Varied carpet beetle

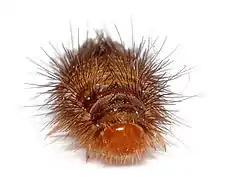
Larva of "A. verbasci". Front view

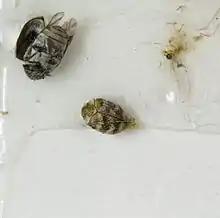
"Anthraenus verbasci" caught on a sticky blunder trap in a museum.

"A. verbasci" has a life cycle ranging from 1–3 years, depending upon the environmental conditions. A study in 1958 found that temperature is able to affect larval development, concluding that the periods of incubation and pupation of "A. verbasci" decrease with increase of temperature (the life cycle is thus quickened with a moderate rise in temperature). Incubation decreased from 54 days at 15 °C to 12 days at 30 °C, and the pupation decreased from 89 days at 10 °C to 9 days at 25 °C. Relative humidity was shown to have little effect.